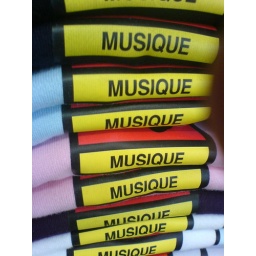
Taken on a trip around notting hill gate and portabello market - july 2006 london